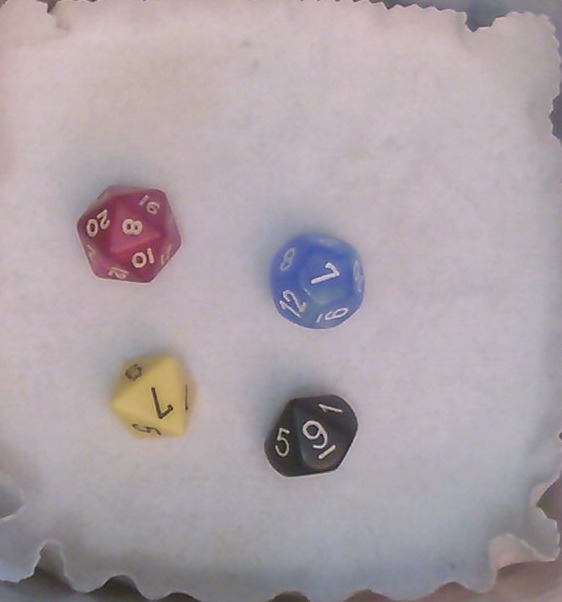
Dice in frame:
type: d10
value: 9
type: d12
value: 7
type: d20
value: 8
type: d8
value: 7
Label source: human
Face values trusted: yes